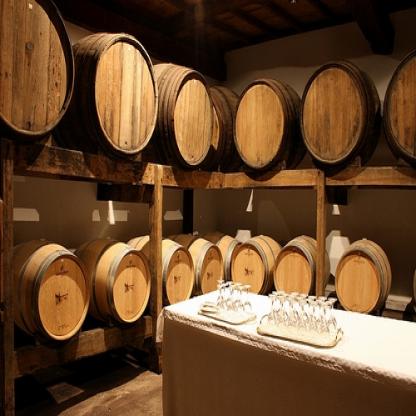
Scene: Indoor